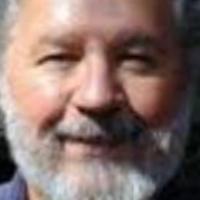
Age group: age 56-65